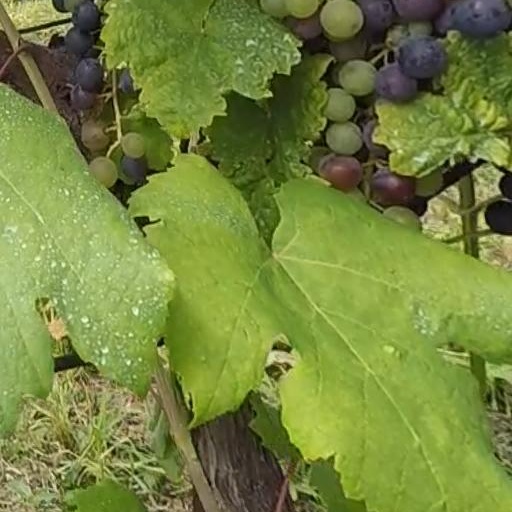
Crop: grape